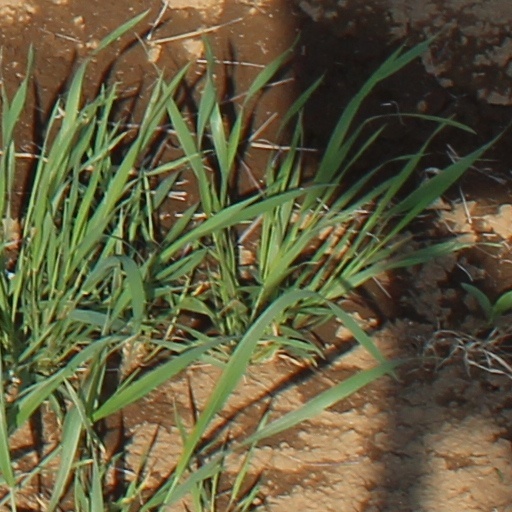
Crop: wheat